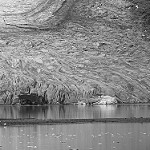
Label: B & W